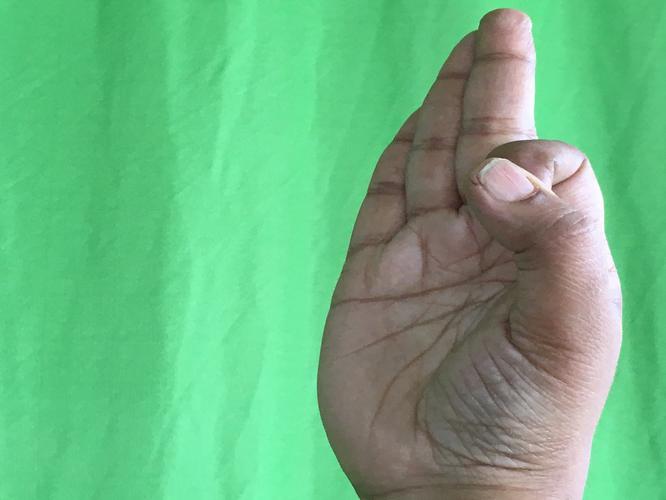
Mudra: Aralam
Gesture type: single_hand